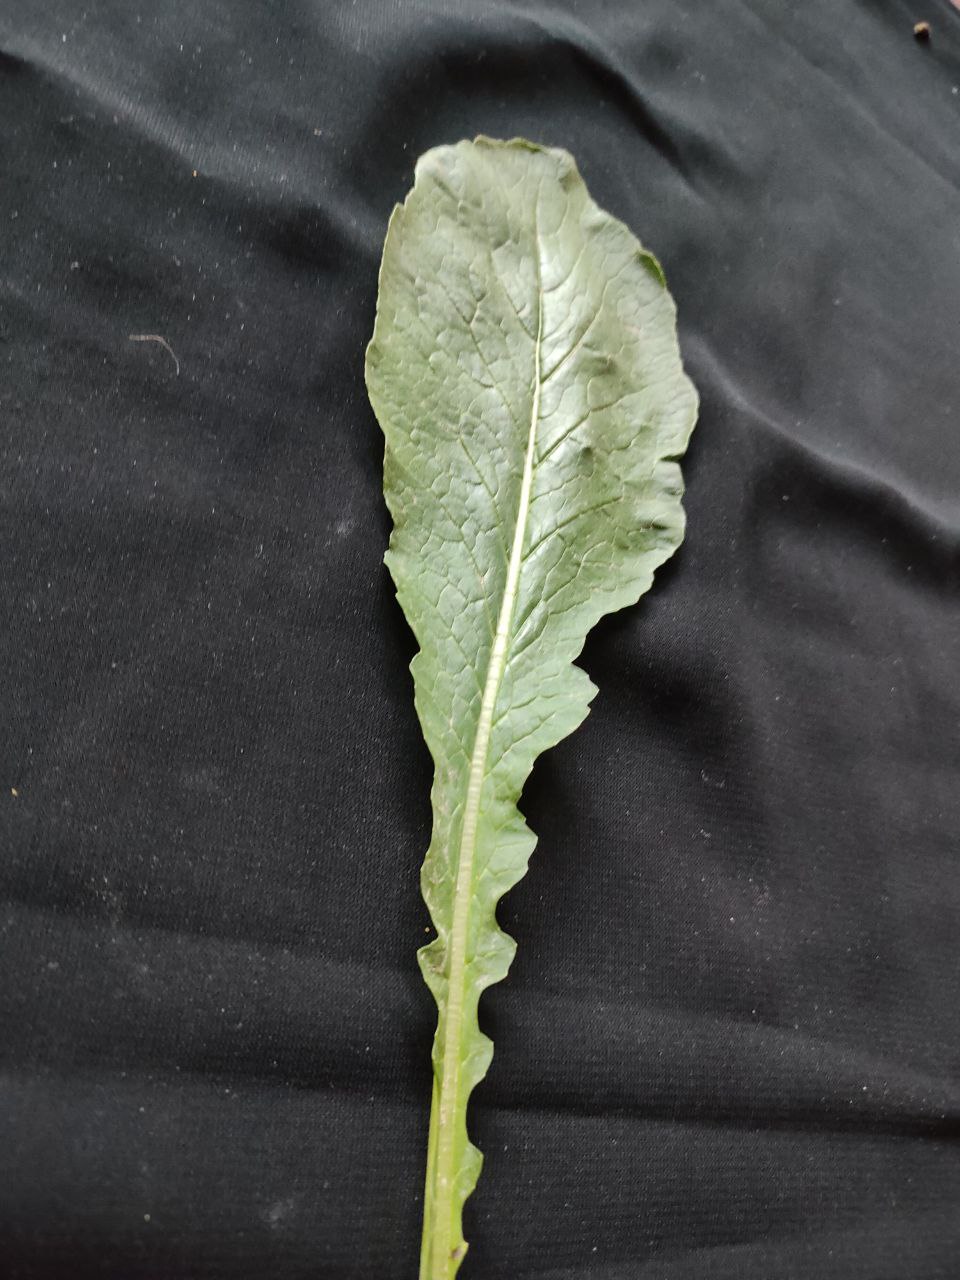
Label: Fresh leaf